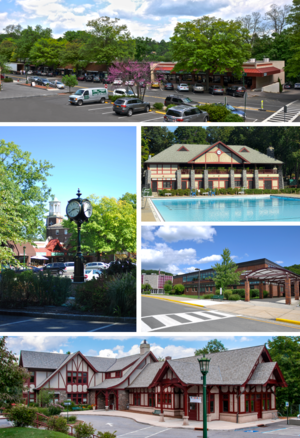
Briarcliff Manor est un village américain situé dans le comté de Westchester, dans l’État de New York. Il comptait 7 867 habitants lors du recensement de 2010.